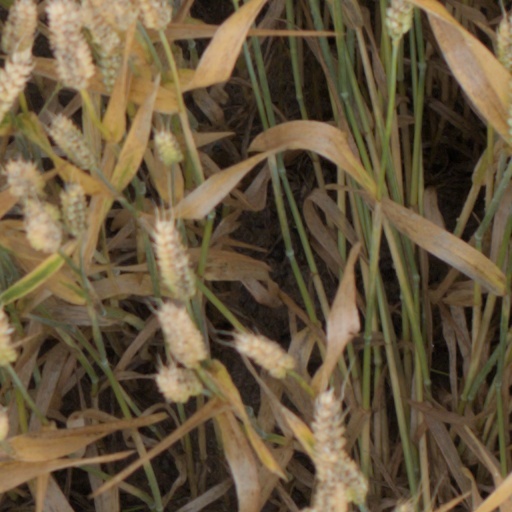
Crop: wheat